Maritime history

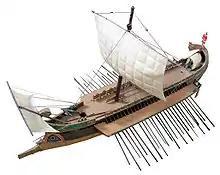
Model of a Roman "bireme"

Austronesians started a dispersal from Taiwan across Maritime Southeast Asia around 3000 BCE. This started to spread into the islands of the Pacific , steadily advanced across the Pacific and culminated with the settlement of Hawaii , and New Zealand . Distinctive maritime technology was used for this, including the lashed-lug boatbuilding technique, the catamaran, and the crab claw sail, together with extensive navigation techniques. This allowed them to colonize a large part of the Indo-Pacific region during the Austronesian expansion. Prior to the 16th century Colonial Era, Austronesians were the most widespread ethnolinguistic group, spanning half the planet from Easter Island in the eastern Pacific Ocean to Madagascar in the western Indian Ocean.